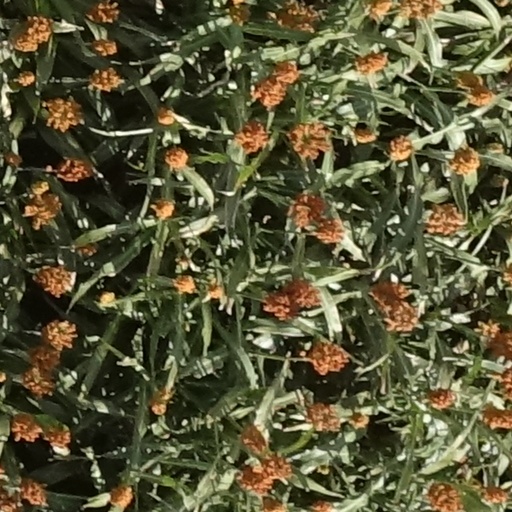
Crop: sorghum